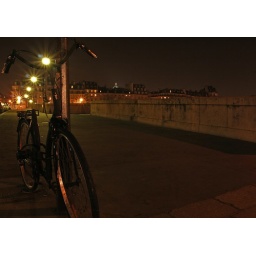
bike in da street